Elizabeth II

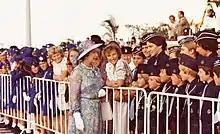
In Brisbane, Australia, 1982

On 8 September 2022, Buckingham Palace stated, "Following further evaluation this morning, the Queen's doctors are concerned for Her Majesty's health and have recommended she remain under medical supervision. The Queen remains comfortable and at Balmoral." Her immediate family rushed to Balmoral. She died peacefully at 15:10 BST at the age of 96. Her death was announced to the public at 18:30, setting in motion Operation London Bridge and, because she died in Scotland, Operation Unicorn. Elizabeth was the first monarch to die in Scotland since James V in 1542. Her death certificate recorded her cause of death as "old age". According to her former prime minister Boris Johnson and the biographer Gyles Brandreth, she was suffering from a form of bone marrow cancer, which Brandreth wrote was multiple myeloma.